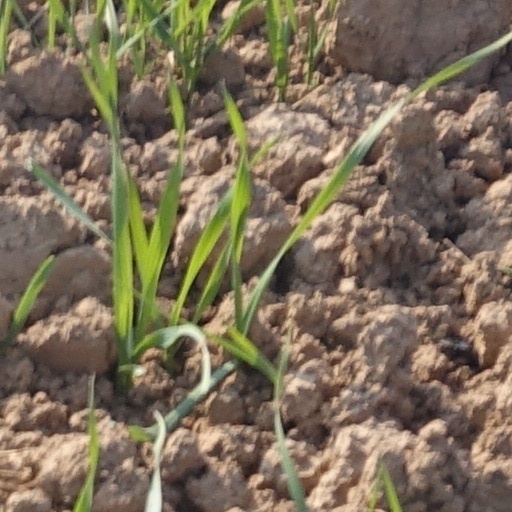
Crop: wheat